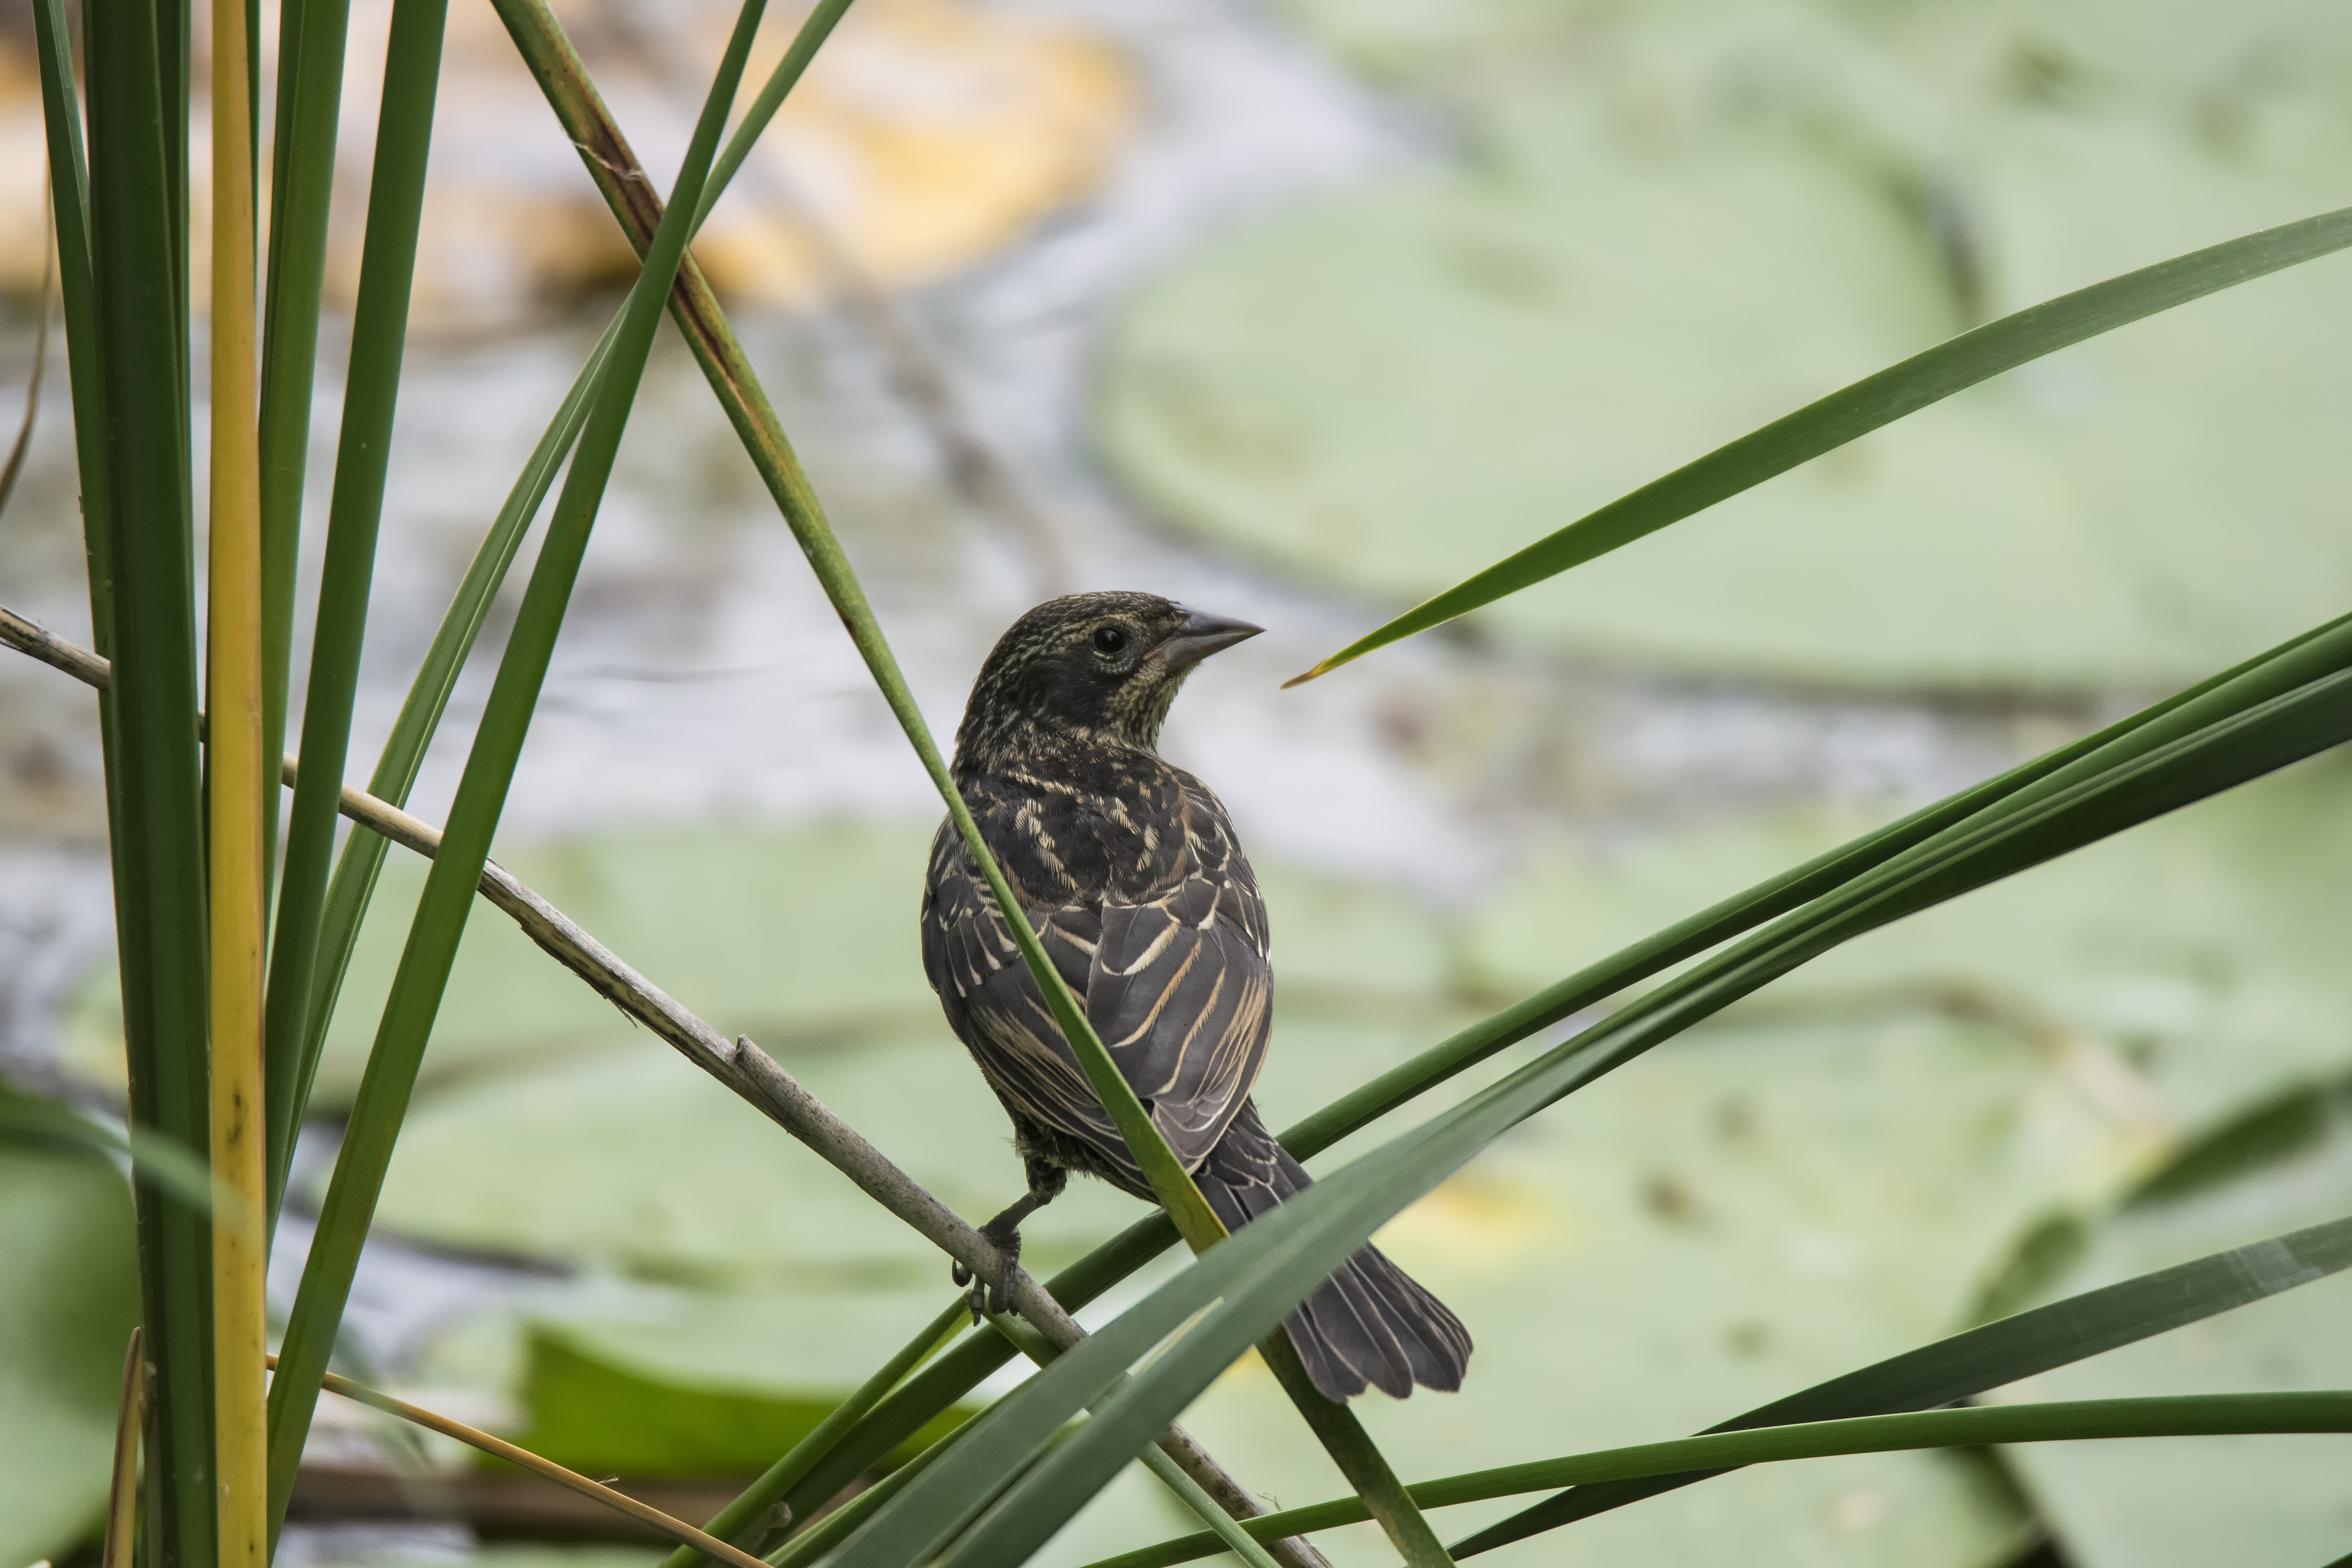
nature, branch, bird, flower, wildlife, green, red, beak, botany, winged, flora, fauna, canada, a, vertebrate, quebec, blackbird, sherbrooke, oiseau, carouge, paulettes, perching bird